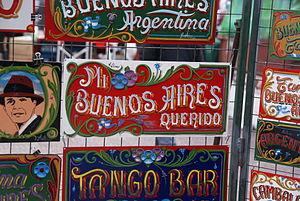
Le fileteado est un style de peinture et de dessin décoratif typique de la ville de Buenos Aires, en Argentine. Il se caractérise par des lignes en spirales et en coup de fouet, par la vivacité de ses teintes, par un agencement souvent symétrique, par la suggestion du relief au moyen d’ombres et d’artifices de la perspective, et par la surcharge de l'espace. Son répertoire décoratif inclut des motifs stylisés principalement à base de feuilles, d’animaux, de cornes d’abondance, de fleurs, de banderoles et de pierres précieuses. D’ordinaire, les œuvres de fileteado renferment aussi quelque devise ingénieuse, couplet poétique ou aphorisme facétieux, émouvant ou philosophique, parfois écrit en lunfardo, avec des lettres ornementées, généralement gothiques ou cursives.